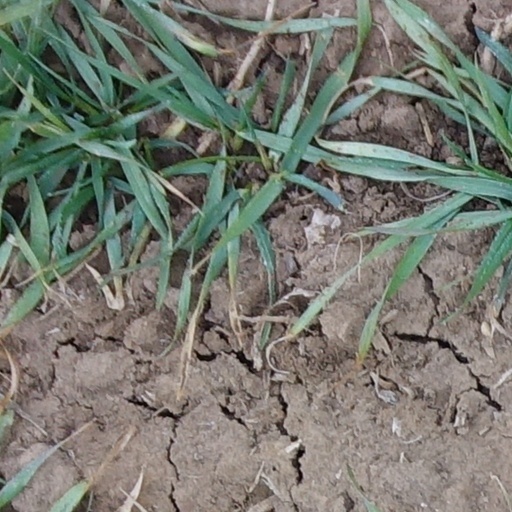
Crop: wheat